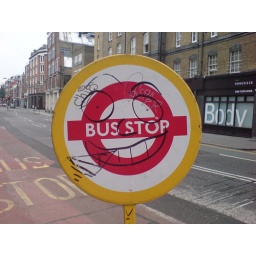
Classic school book graffiti on a temporary bus stop in Clerkenwell.